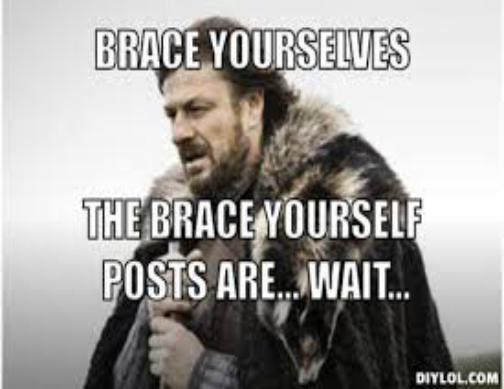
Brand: brace yourself
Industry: Clothes